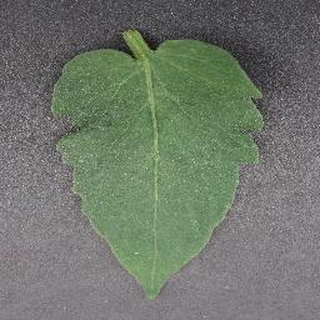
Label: healthy_tomato